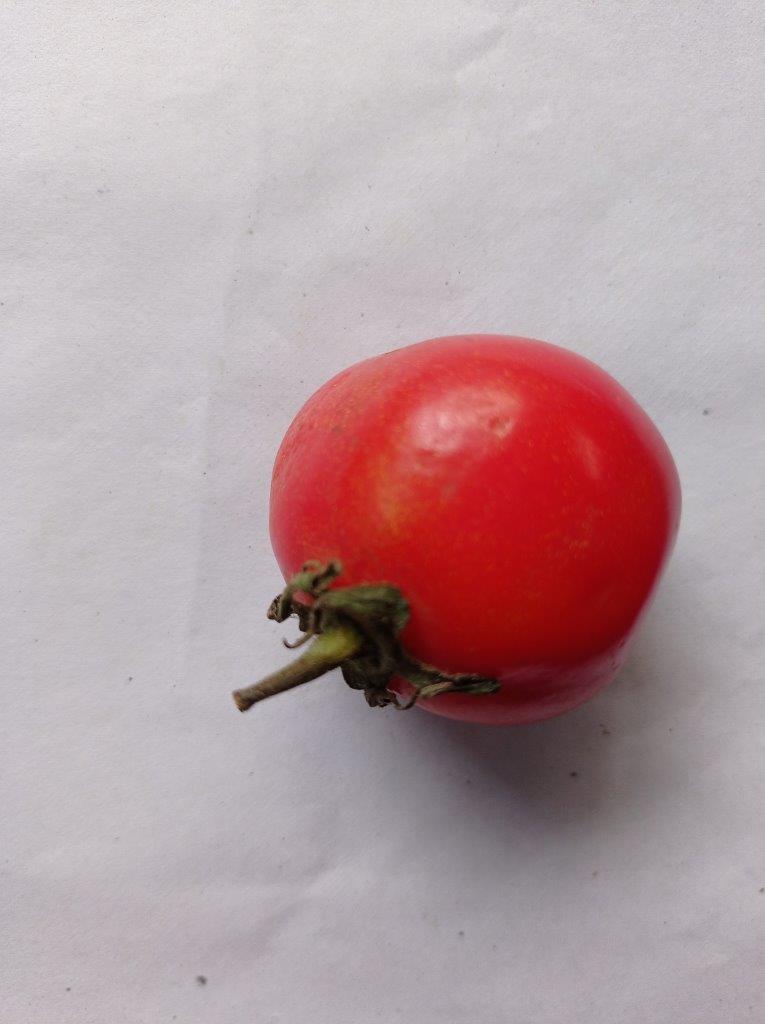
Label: Fresh